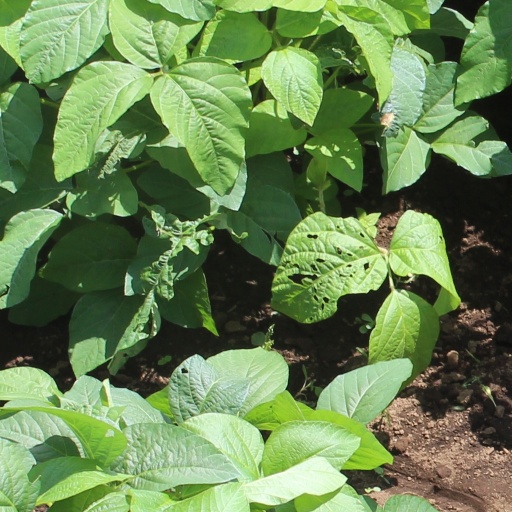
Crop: soybean